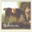
Label: horse